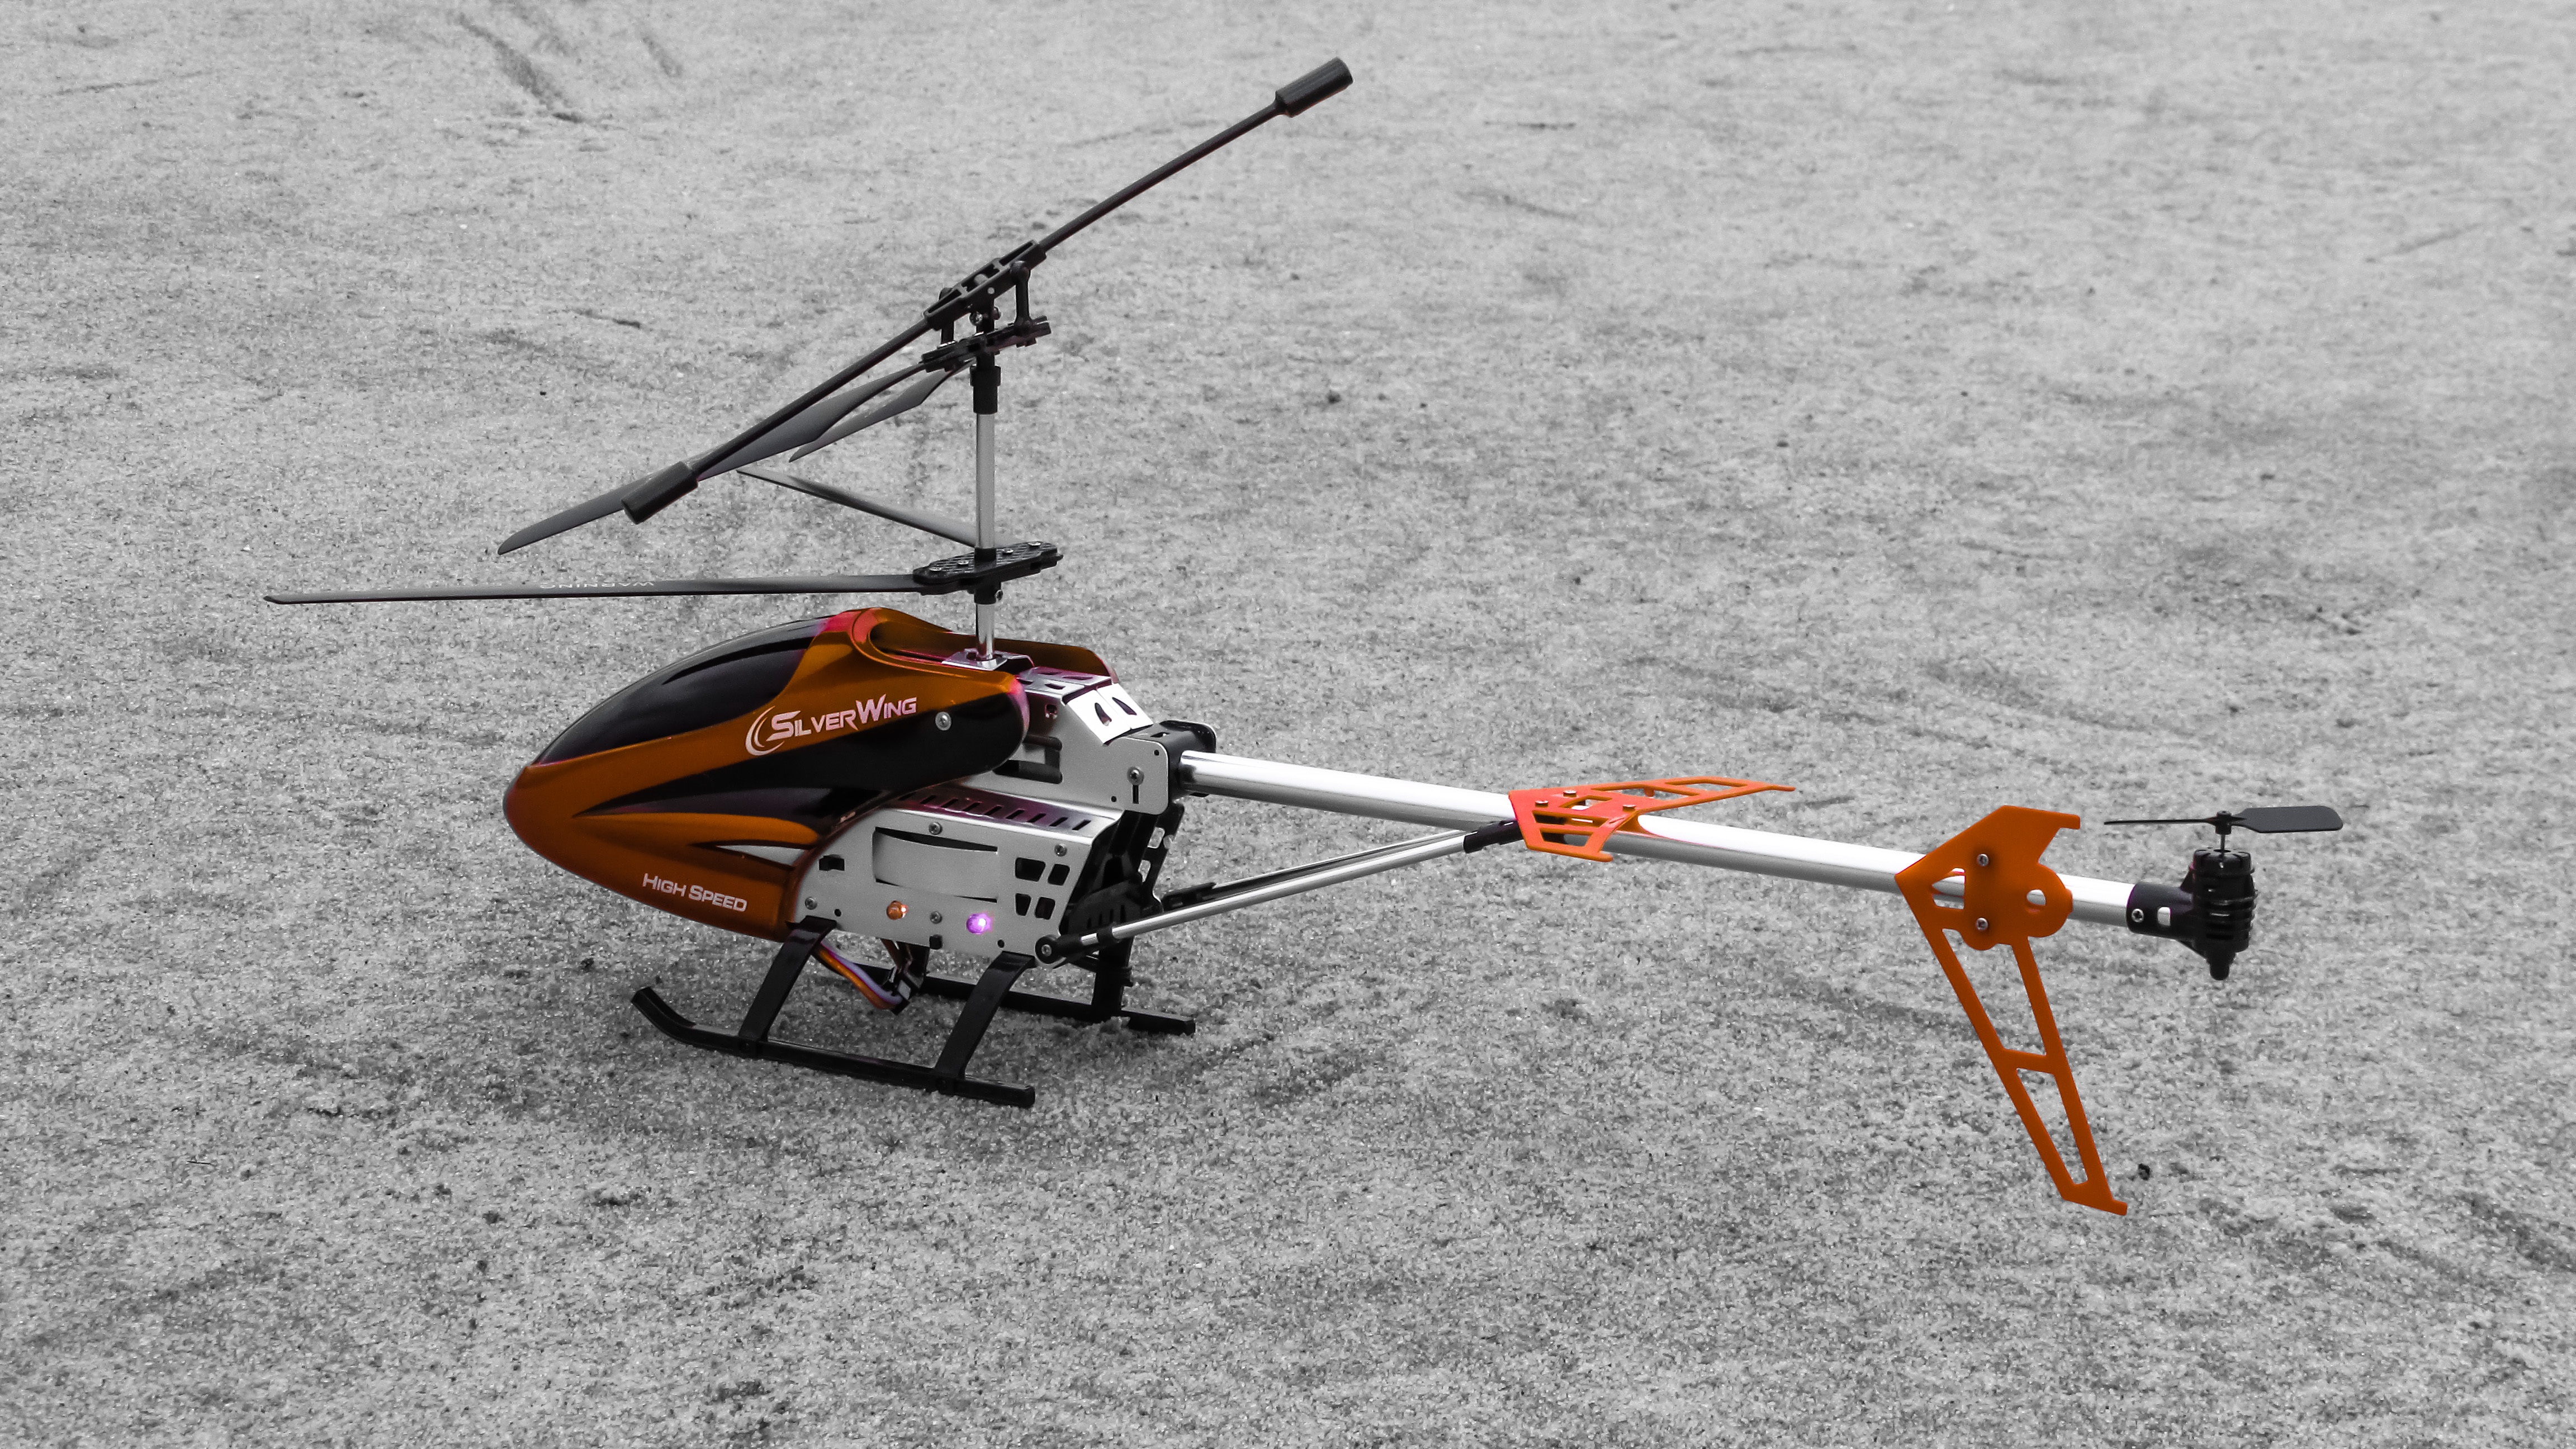
aircraft, model, vehicle, aviation, helicopter, toy, propeller, hobby, rotorcraft, helicopter rotor, military helicopter, radio controlled helicopter, radio controlled toy, remote controlled, modelism